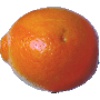
Label: Tangelo 1